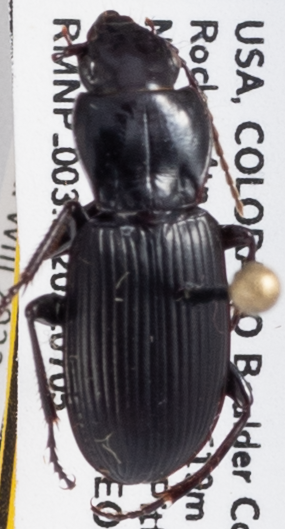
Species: Pterostichus protractus
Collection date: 2022-07-05
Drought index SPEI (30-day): -0.638
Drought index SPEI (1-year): -1.28
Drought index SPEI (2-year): -1.28